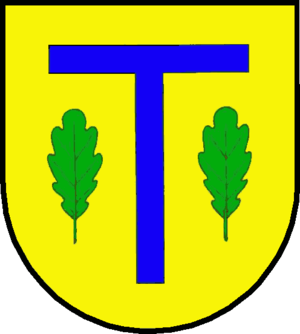
Mårkær Herred
Antoniterkorset, som er våben for Mårkær Herred
Mårkær Herred var et herred i Angel i Hertugdømmet Slesvig. Hovedbyen var Mårkær.